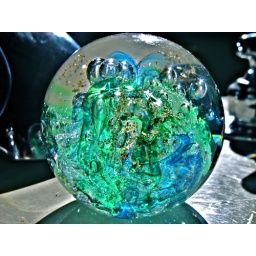
reminds of the river when it swirls around the rocks